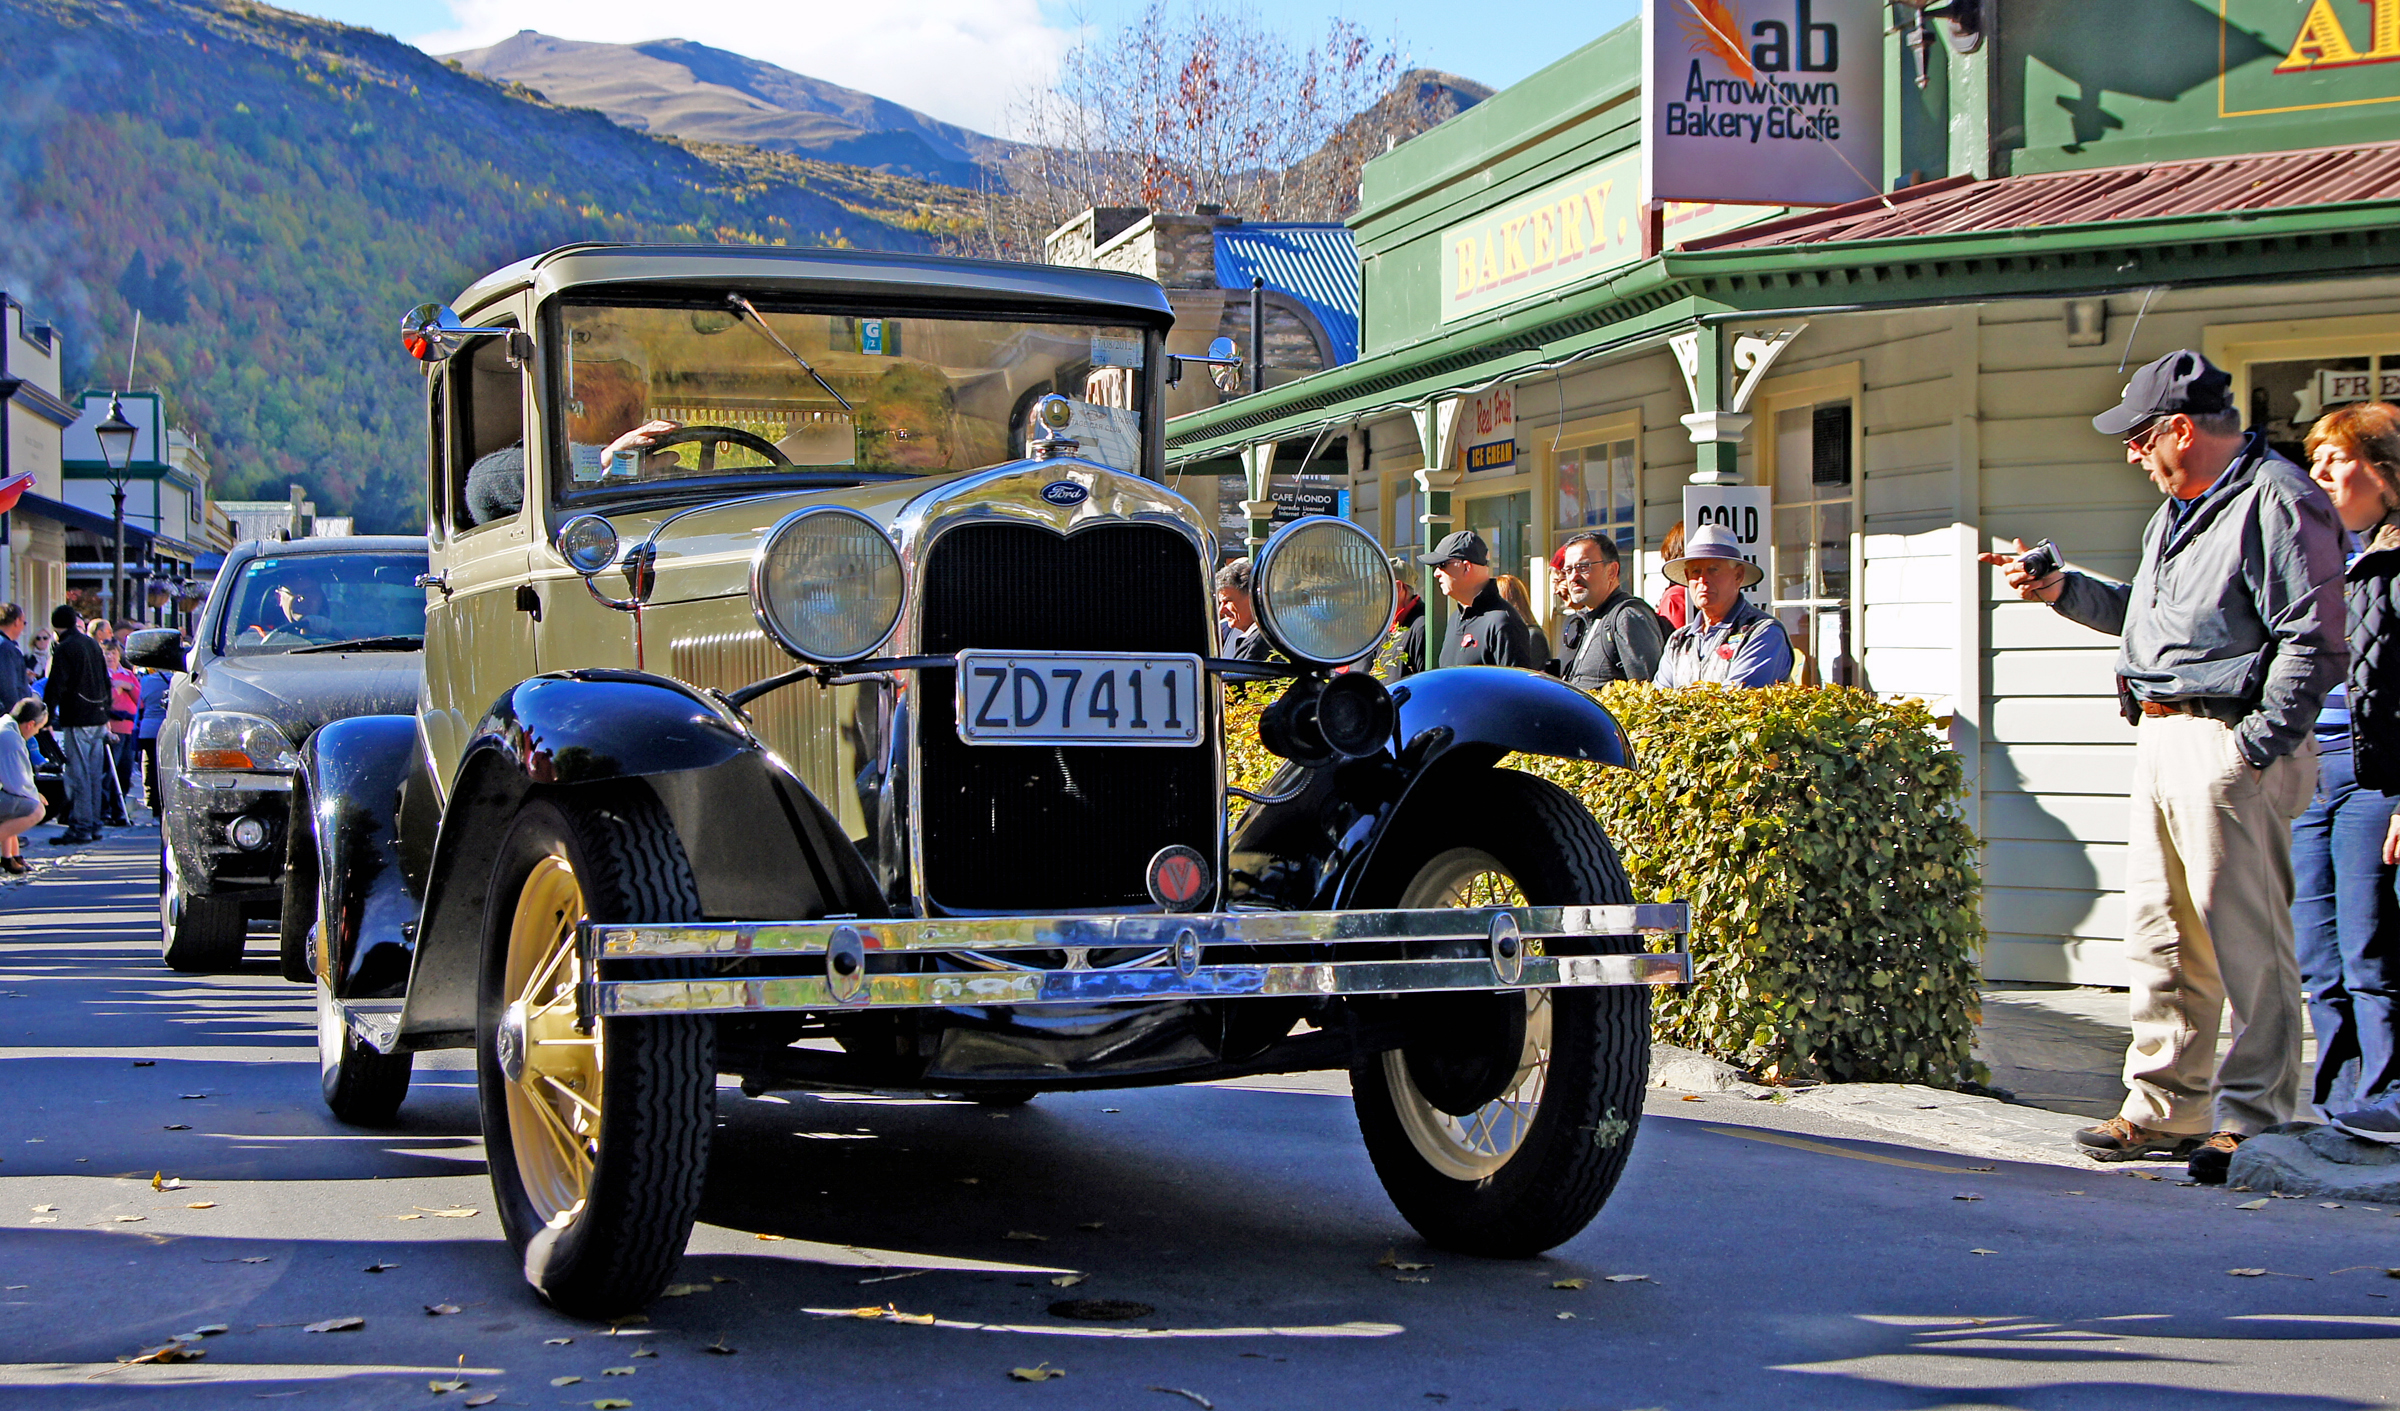
car, transport, vehicle, motor vehicle, vintage car, festival, ford, cars, carshow, classiccars, vintagecars, autoshows, carparade, vintangecarclubs, carsrestored, arrowtownold, antique car, land vehicle, automobile make, luxury vehicle